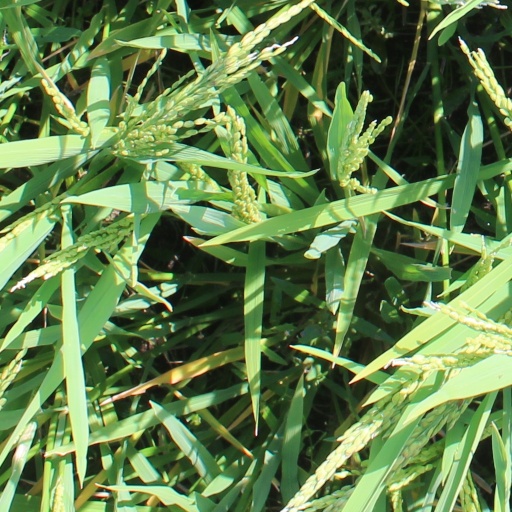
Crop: rice